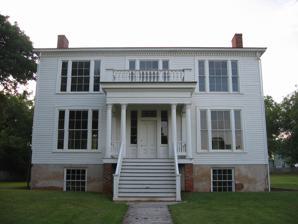
Building: Rivermont
Country: United States of America
Year built: 1852
Historic house in Virginia, United States United States historic place Rivermont U.S. National Register of Historic Places Virginia Landmarks Register Rivermont, Lynchburg VA, November 2008 Show map of Virginia Show map of the United States Location 205 F St., Lynchburg, Virginia Coordinates 37°25′29″N 79°8′50″W / 37.42472°N 79.14722°W / 37.42472; -79.14722 Area 1 acre (0.40 ha) Built 1852 ( 1852 ) Architect Bailey & Lanahan Architectural style Greek Revival NRHP reference No. 00000496 VLR No. 118-0203 Significant dates Added to NRHP May 11, 2000 Designated VLR December 1, 1999 Rivermont is a historic home located at Lynchburg, Virginia .  It is a two-story Greek Revival frame house completed in 1852 and located within the Daniel's Hill Historic District . It was built for Judge William Daniel Jr. (1806–1873) and his second wife, Elizabeth Hannah Cabell (1811–1892).  In 1997 the Lynchburg Redevelopment and Housing Authority gained title to the property and donated it to The Rivermont House, Inc. It was listed on the National Register of Historic Places in 2000. References